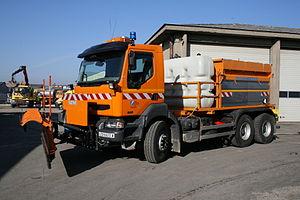
Dans le domaine de la viabilité hivernale, une épandeuse, plus souvent appelée saleuse, est un outil de déneigement qui permet de répandre du sel sur la chaussée afin de faire fondre le verglas formé ou la neige accumulée.